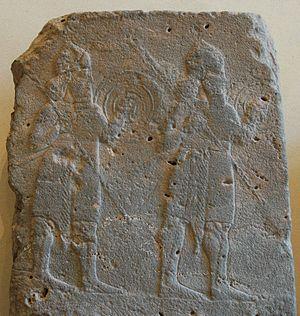
Guerriers portant un bouclier rond. Orthostat en basalte, deuxième moitié du VIIIe siècle av. J.-C., Arslan Tash (ancienne Hadatu), Syrie.
Arslan Tash est un site archéologique situé au nord de la Syrie, dont le nom signifie en turc « Pierre au lion ». Ce nom vient de deux lions en pierre situés près du village du même nom, ayant servi par la suite à repérer l’emplacement d’un ancien palais provincial de l’époque néo-assyrienne, quand la cité s’appelait Hadatu. Repéré dès 1850, le site fut fouillé bien plus tard, à partir de 1928, par François Thureau-Dangin, durant deux saisons.